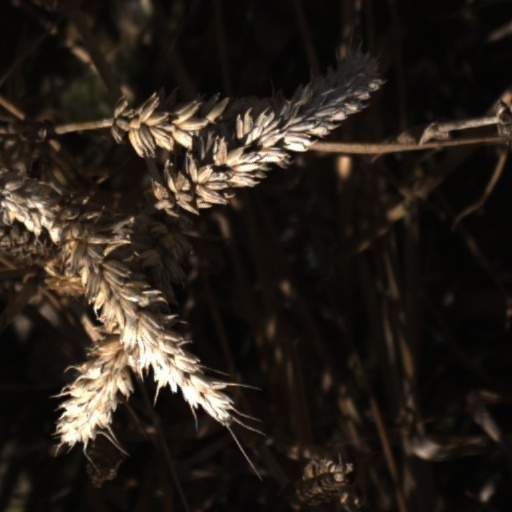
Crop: wheat